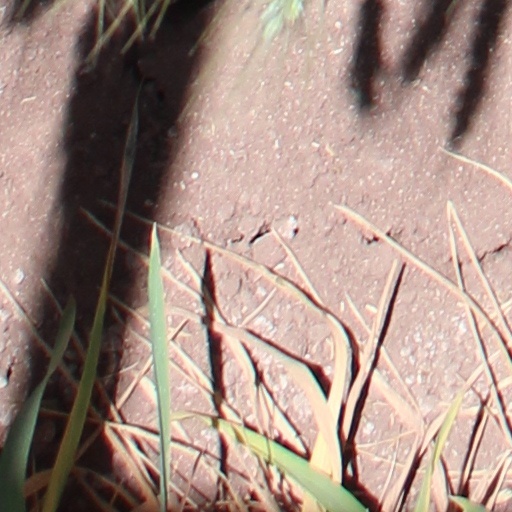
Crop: wheat